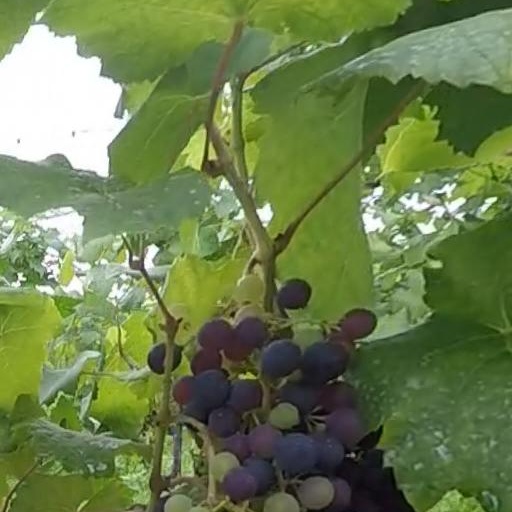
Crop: grape